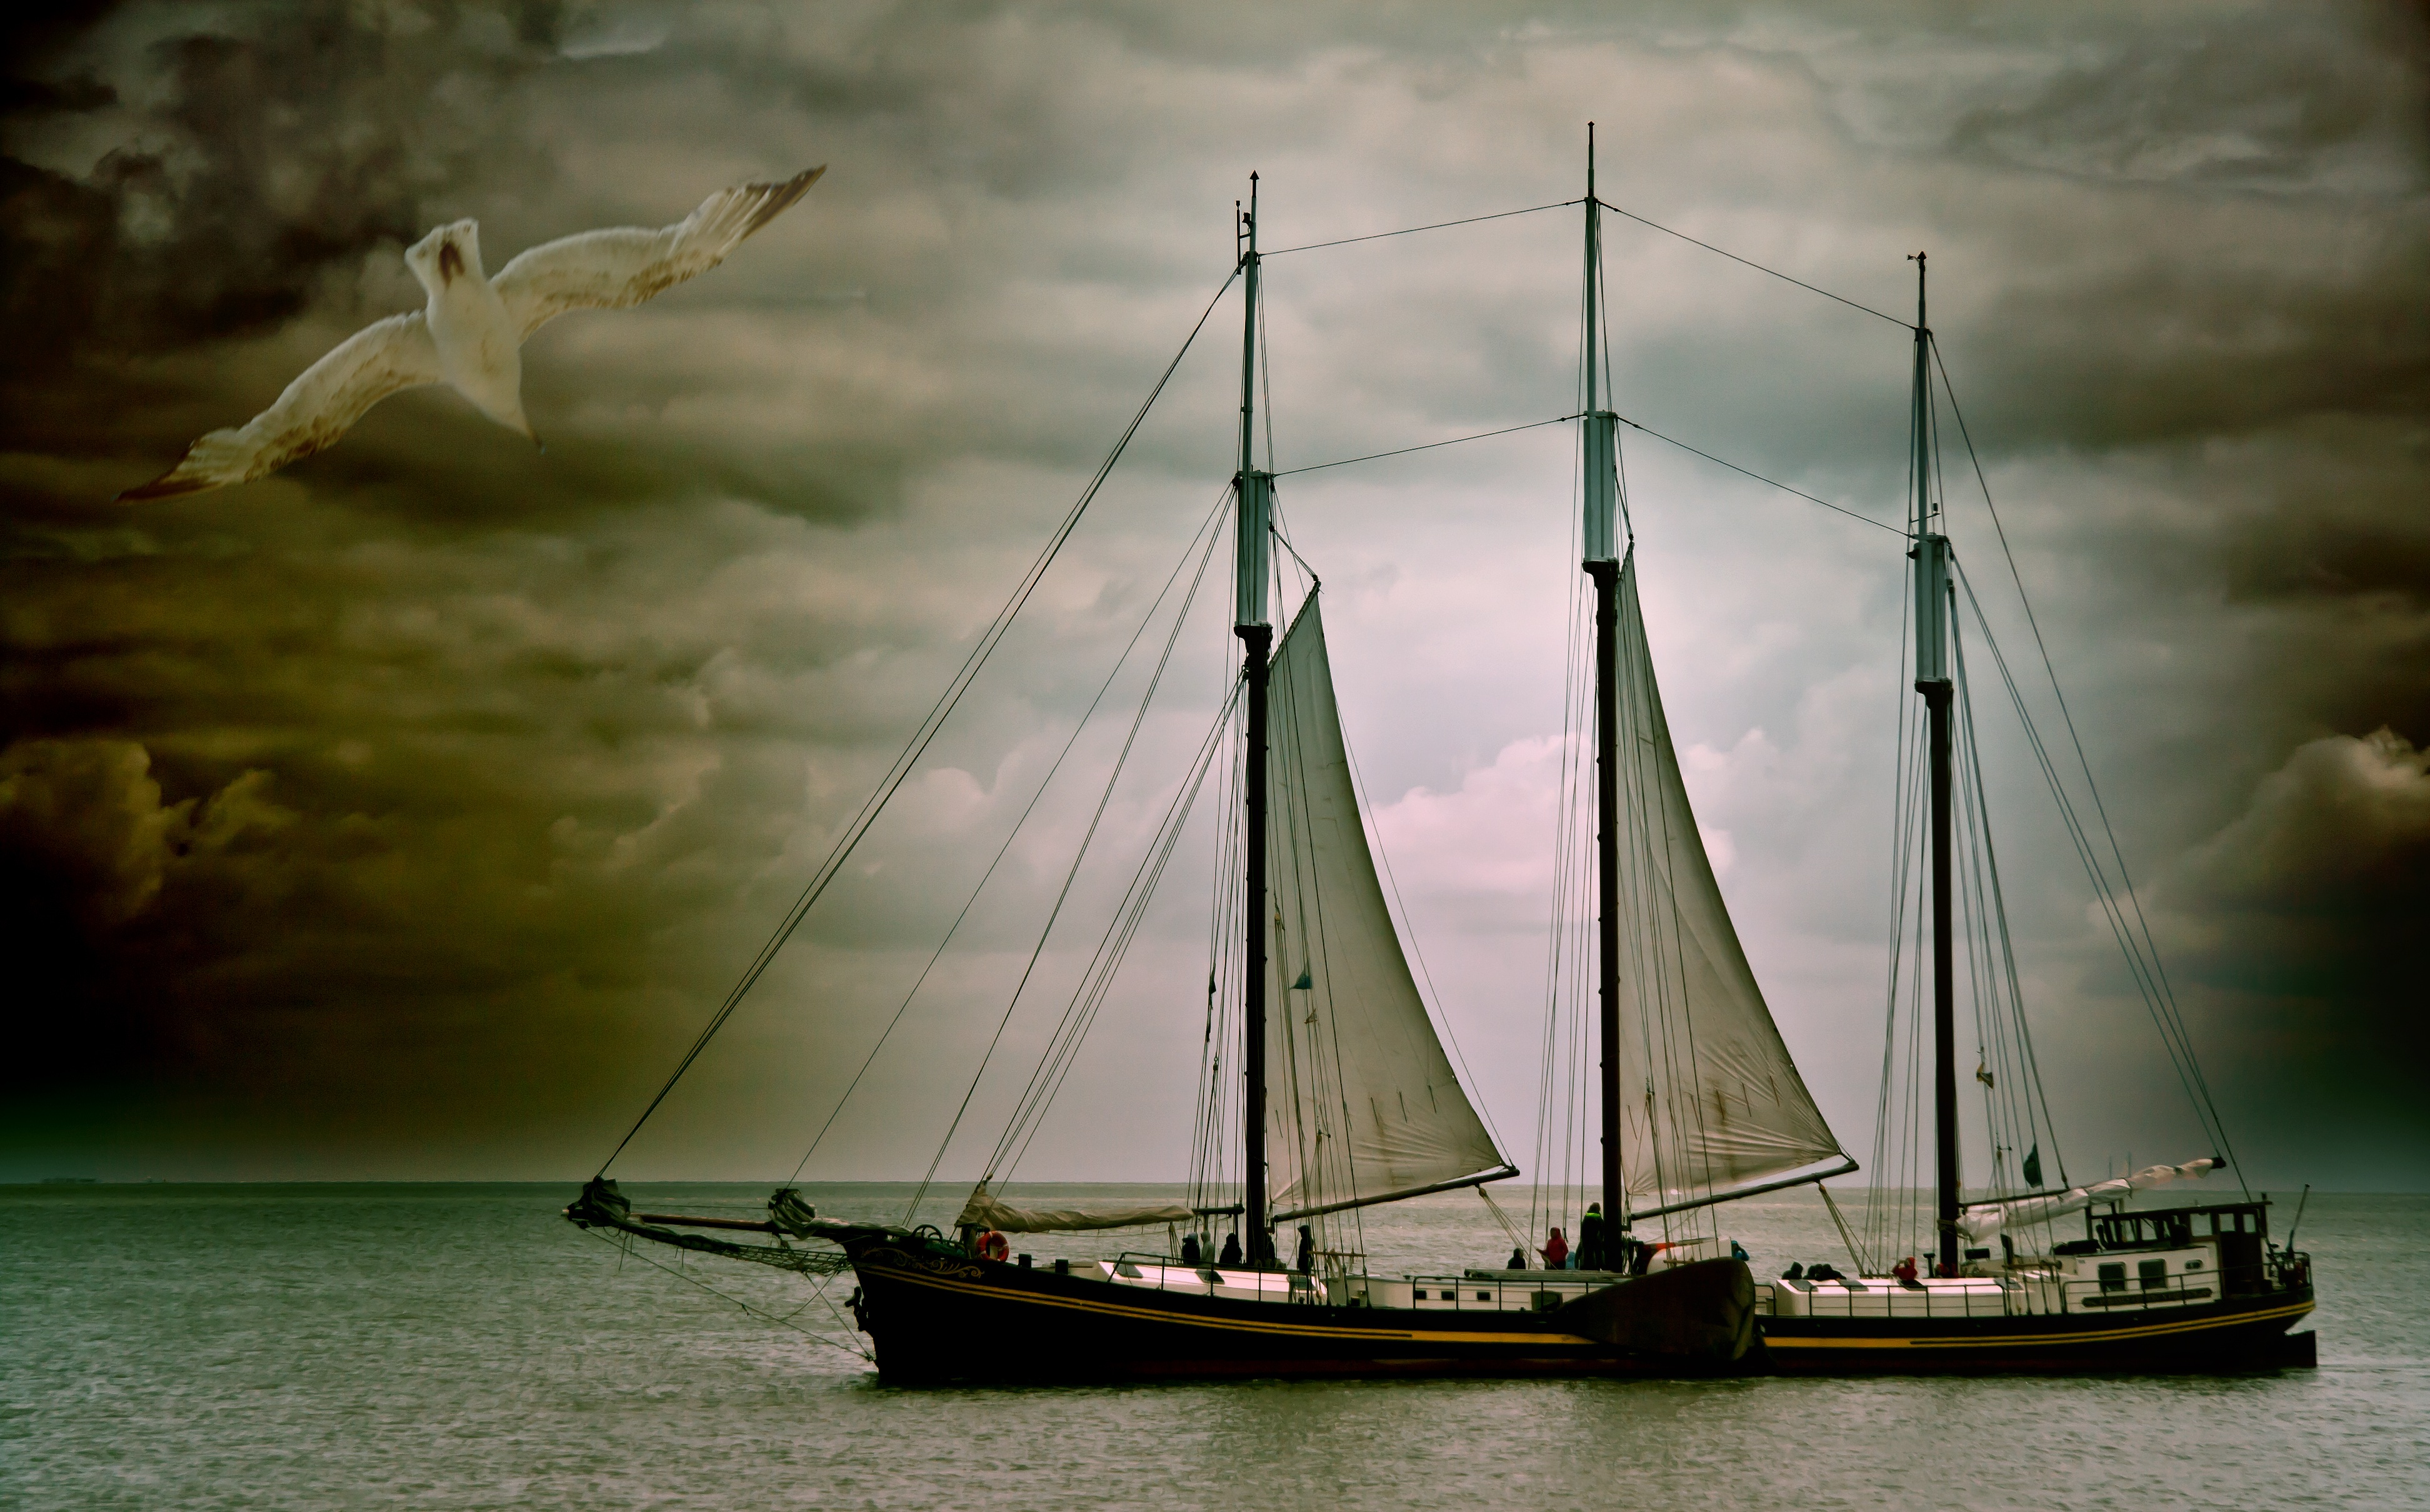
sea, water, sky, boat, lake, atmosphere, ship, seagull, boot, vehicle, mast, romance, sailboat, clouds, sail, watercraft, schooner, mood, windjammer, sailing boat, barque, brig, sailing ship, tall ship, caravel, brigantine, lugger